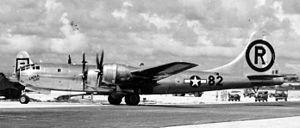
L'Enola Gay est l'avion bombardier Boeing B-29 Superfortress américain qui a largué une bombe atomique sur Hiroshima, à la fin de la Seconde Guerre mondiale. L'avion est fabriqué par la Glenn L. Martin Company et nommé par le pilote Paul Tibbets en l'honneur de sa mère Enola Gay Tibbets. Le 6 août 1945, au cours des dernières étapes de la Seconde Guerre mondiale, il est devenu le premier avion à larguer une bombe atomique sur une cible stratégique. La bombe, nommée Little Boy, touche la ville d'Hiroshima, au Japon, et cause des destructions sans précédent. L'Enola Gay participe à la seconde attaque atomique comme avion de reconnaissance météorologique pour le bombardement de Kokura, mais une couverture nuageuse défavorable entraîne un changement de cible et c'est Nagasaki qui est bombardée à la place par Bockscar, un autre B-29.
L’usine Glenn L. Martin d'Omaha est une importante usine de construction aéronautique, située à Bellevue, près de la ville d'Omaha, dans le Nebraska. Pendant la Seconde Guerre mondiale, des bombardiers B-26 Marauder puis B-29 Superfortress y furent construits par la firme Glenn L. Martin Company, fondée par Glenn Luther Martin.